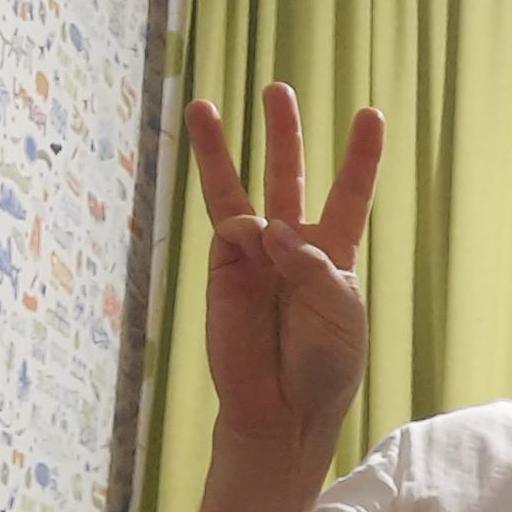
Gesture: three